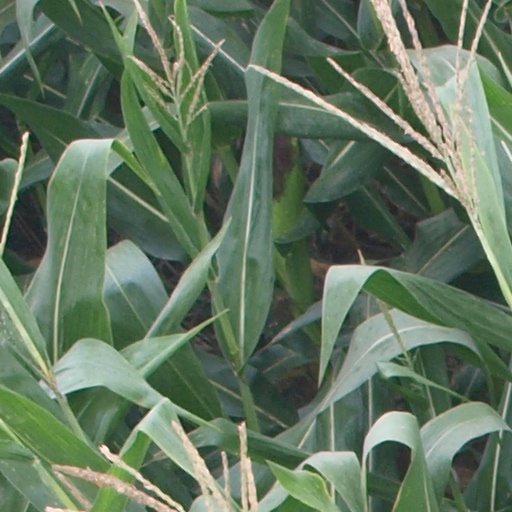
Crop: maize; corn